Sri Piyaratana Tissa Mahanayake Thero

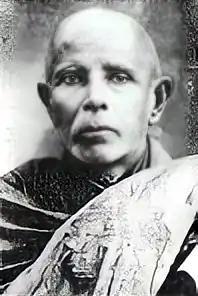
Sri Piyaratana Tissa Mahanayake Thero

Sri Piyaratana Tissa Mahanayake Thero (12 December 1826 – 20 May 1907), also known as Dodanduwa Piyaratne Thero, was the Mahanayaka Thero of the Amarapura Nikaya (circa 1860s), and the Sanganayake of the Southern Province. He popularised the 'Poruwa' ceremony at Buddhist weddings.